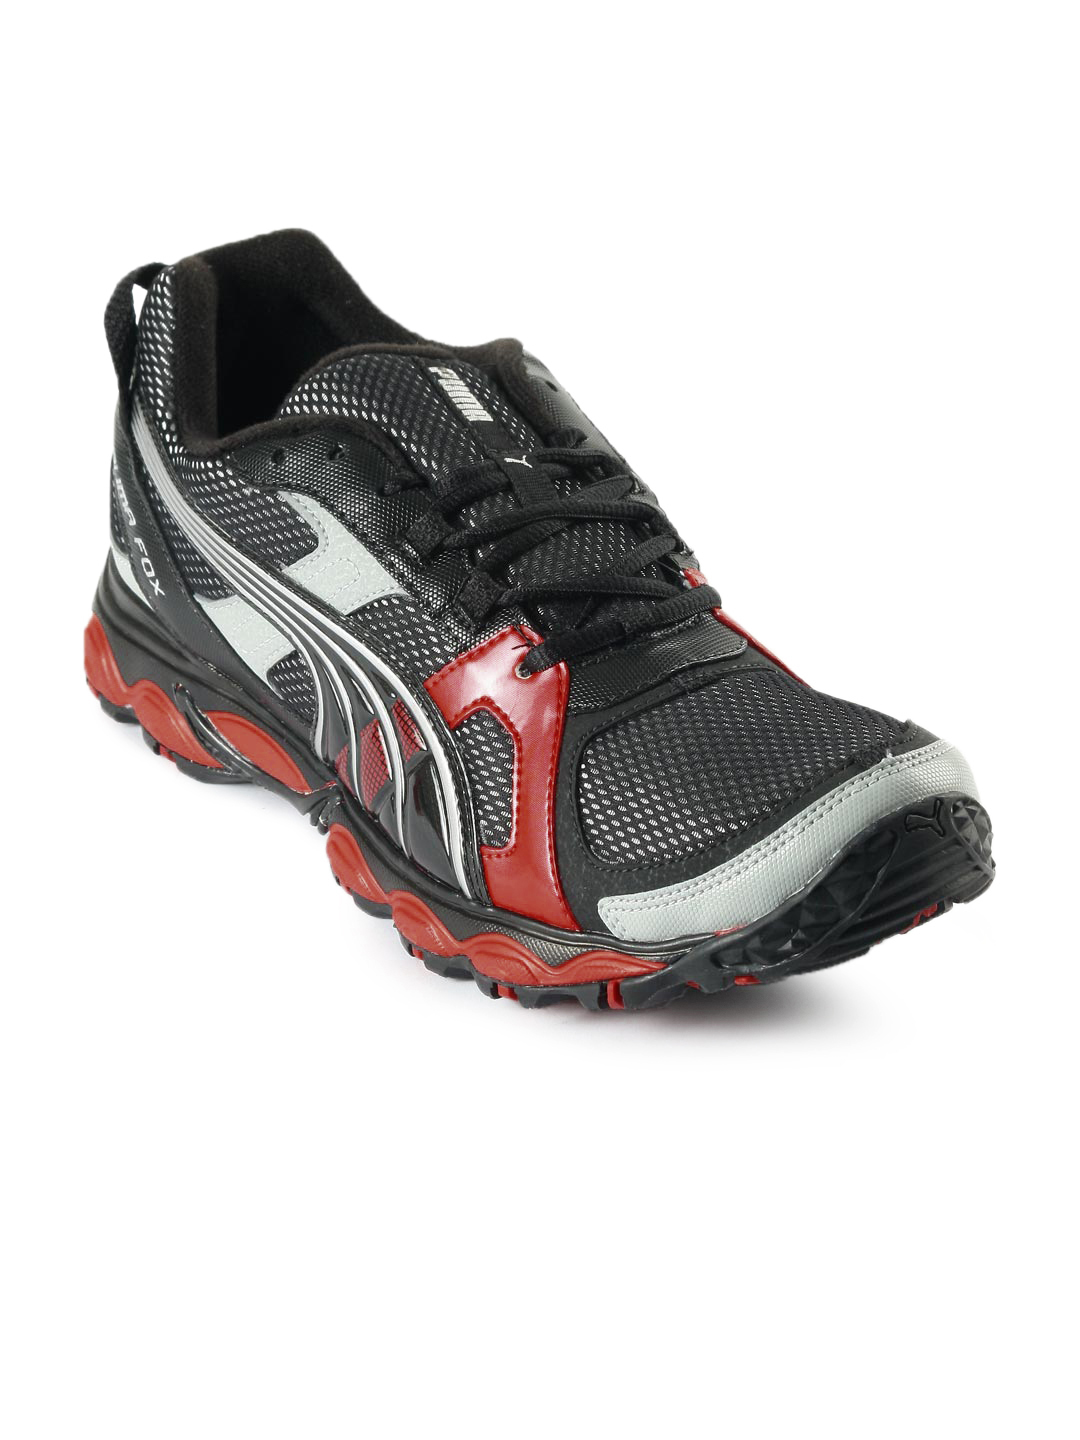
Puma Men Fox Black Sports Shoes
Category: Footwear / Shoes / Casual Shoes
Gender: Men
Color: Black
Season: Fall 2013
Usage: Sports